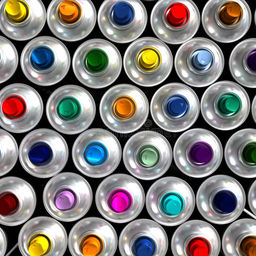
Label: metal